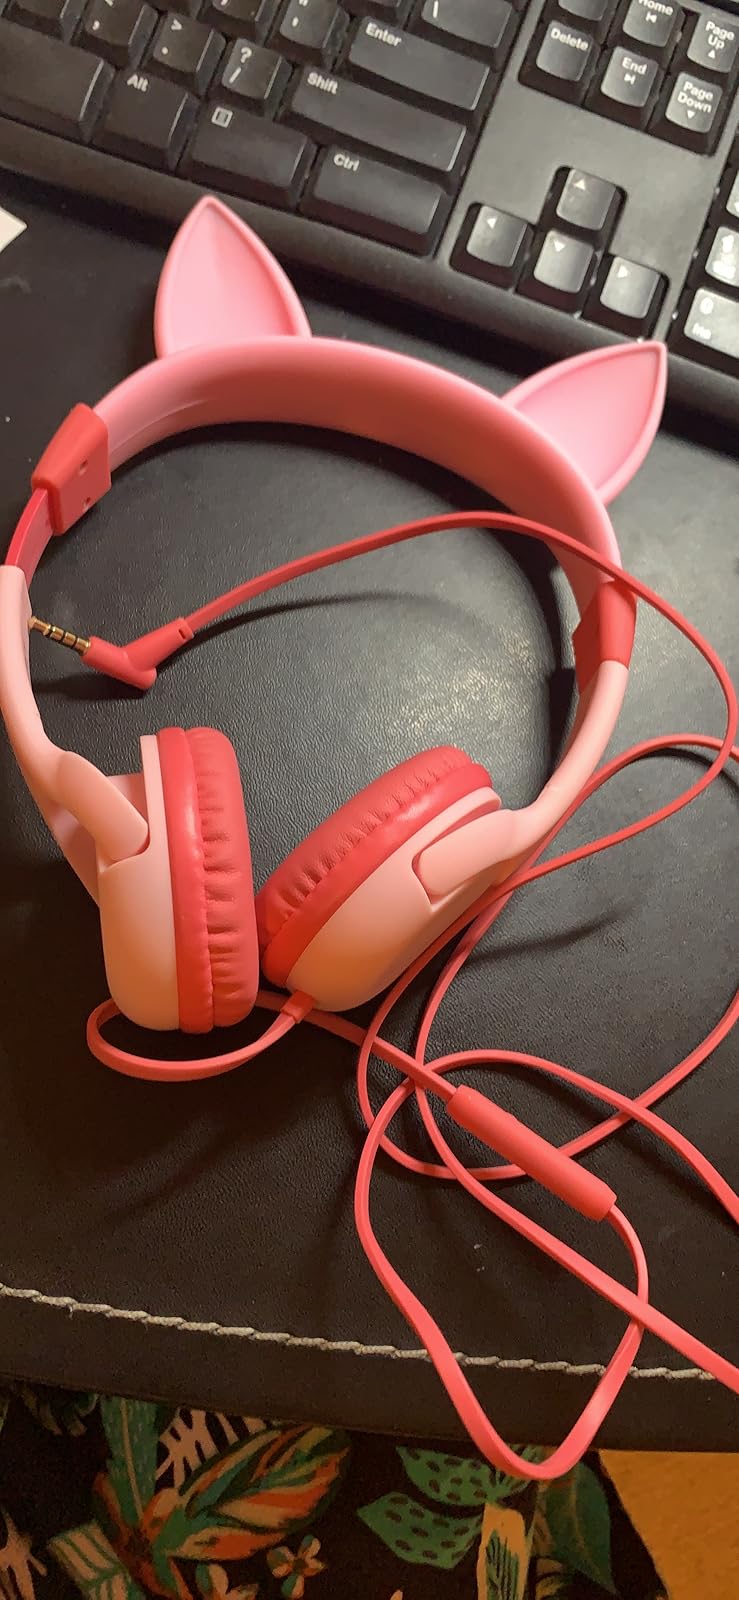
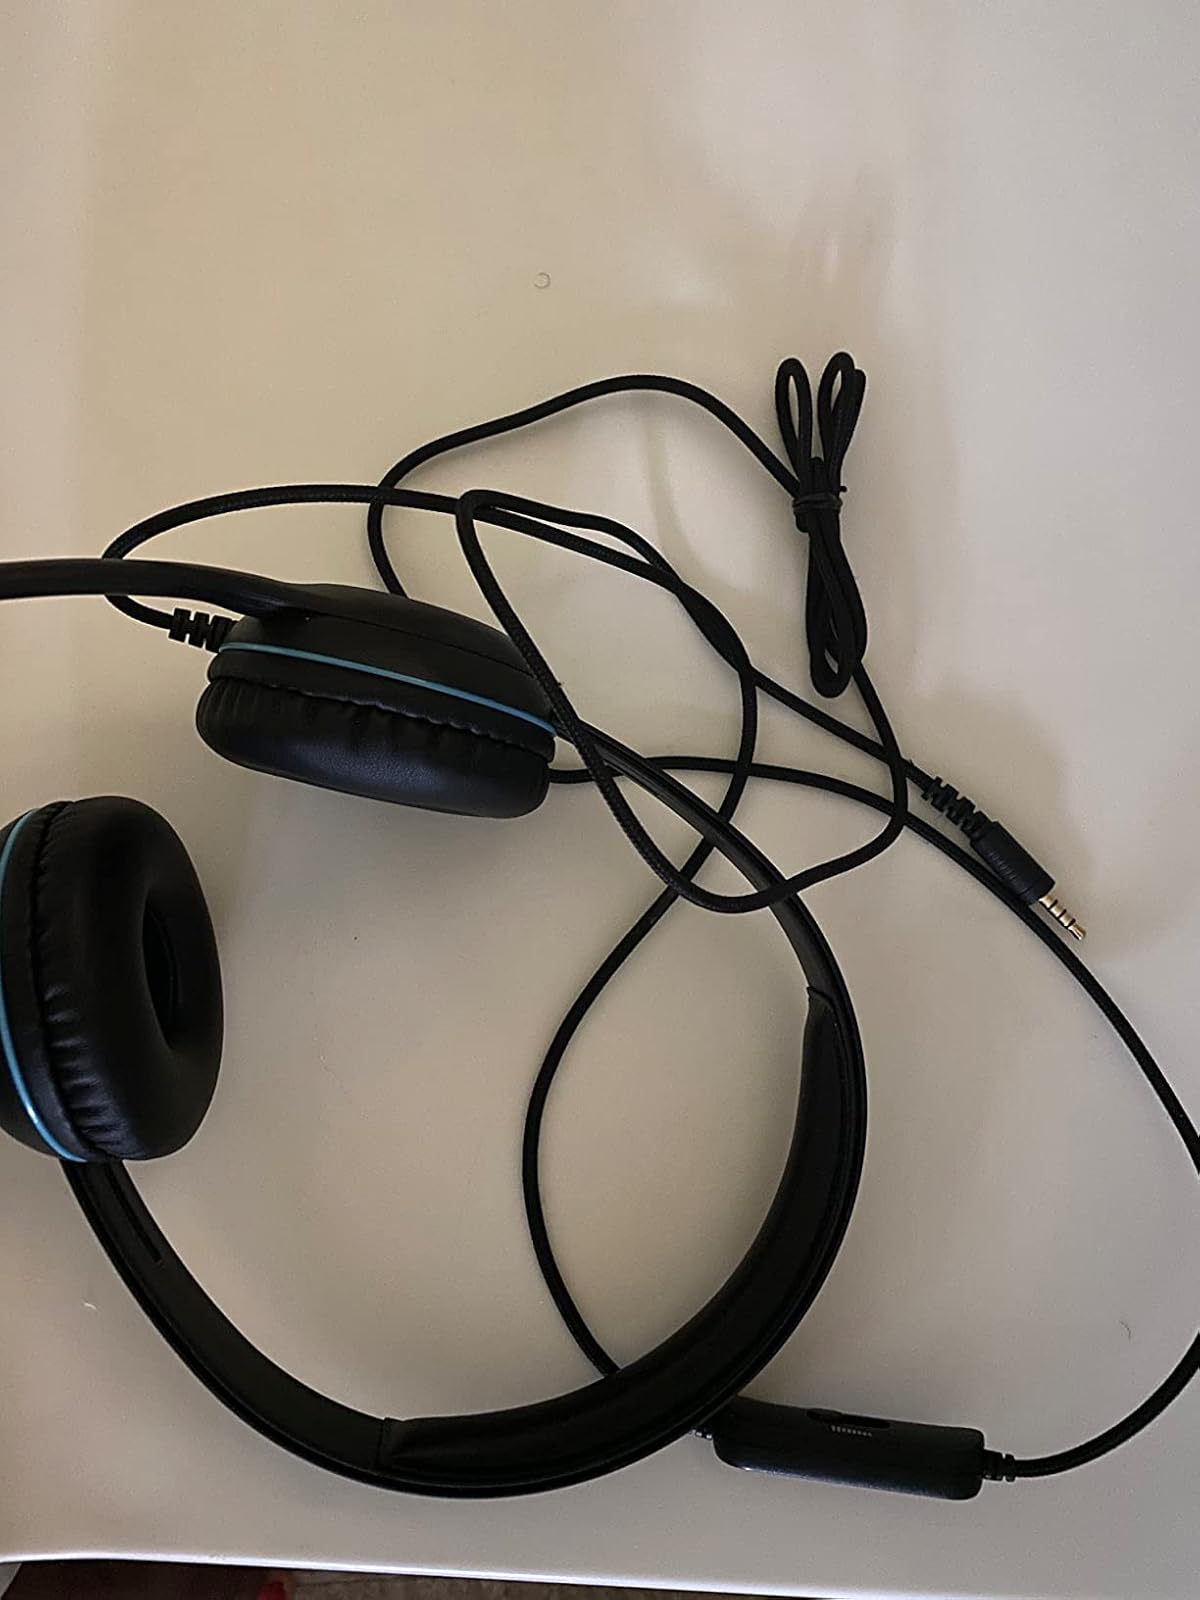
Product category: headphones
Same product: no